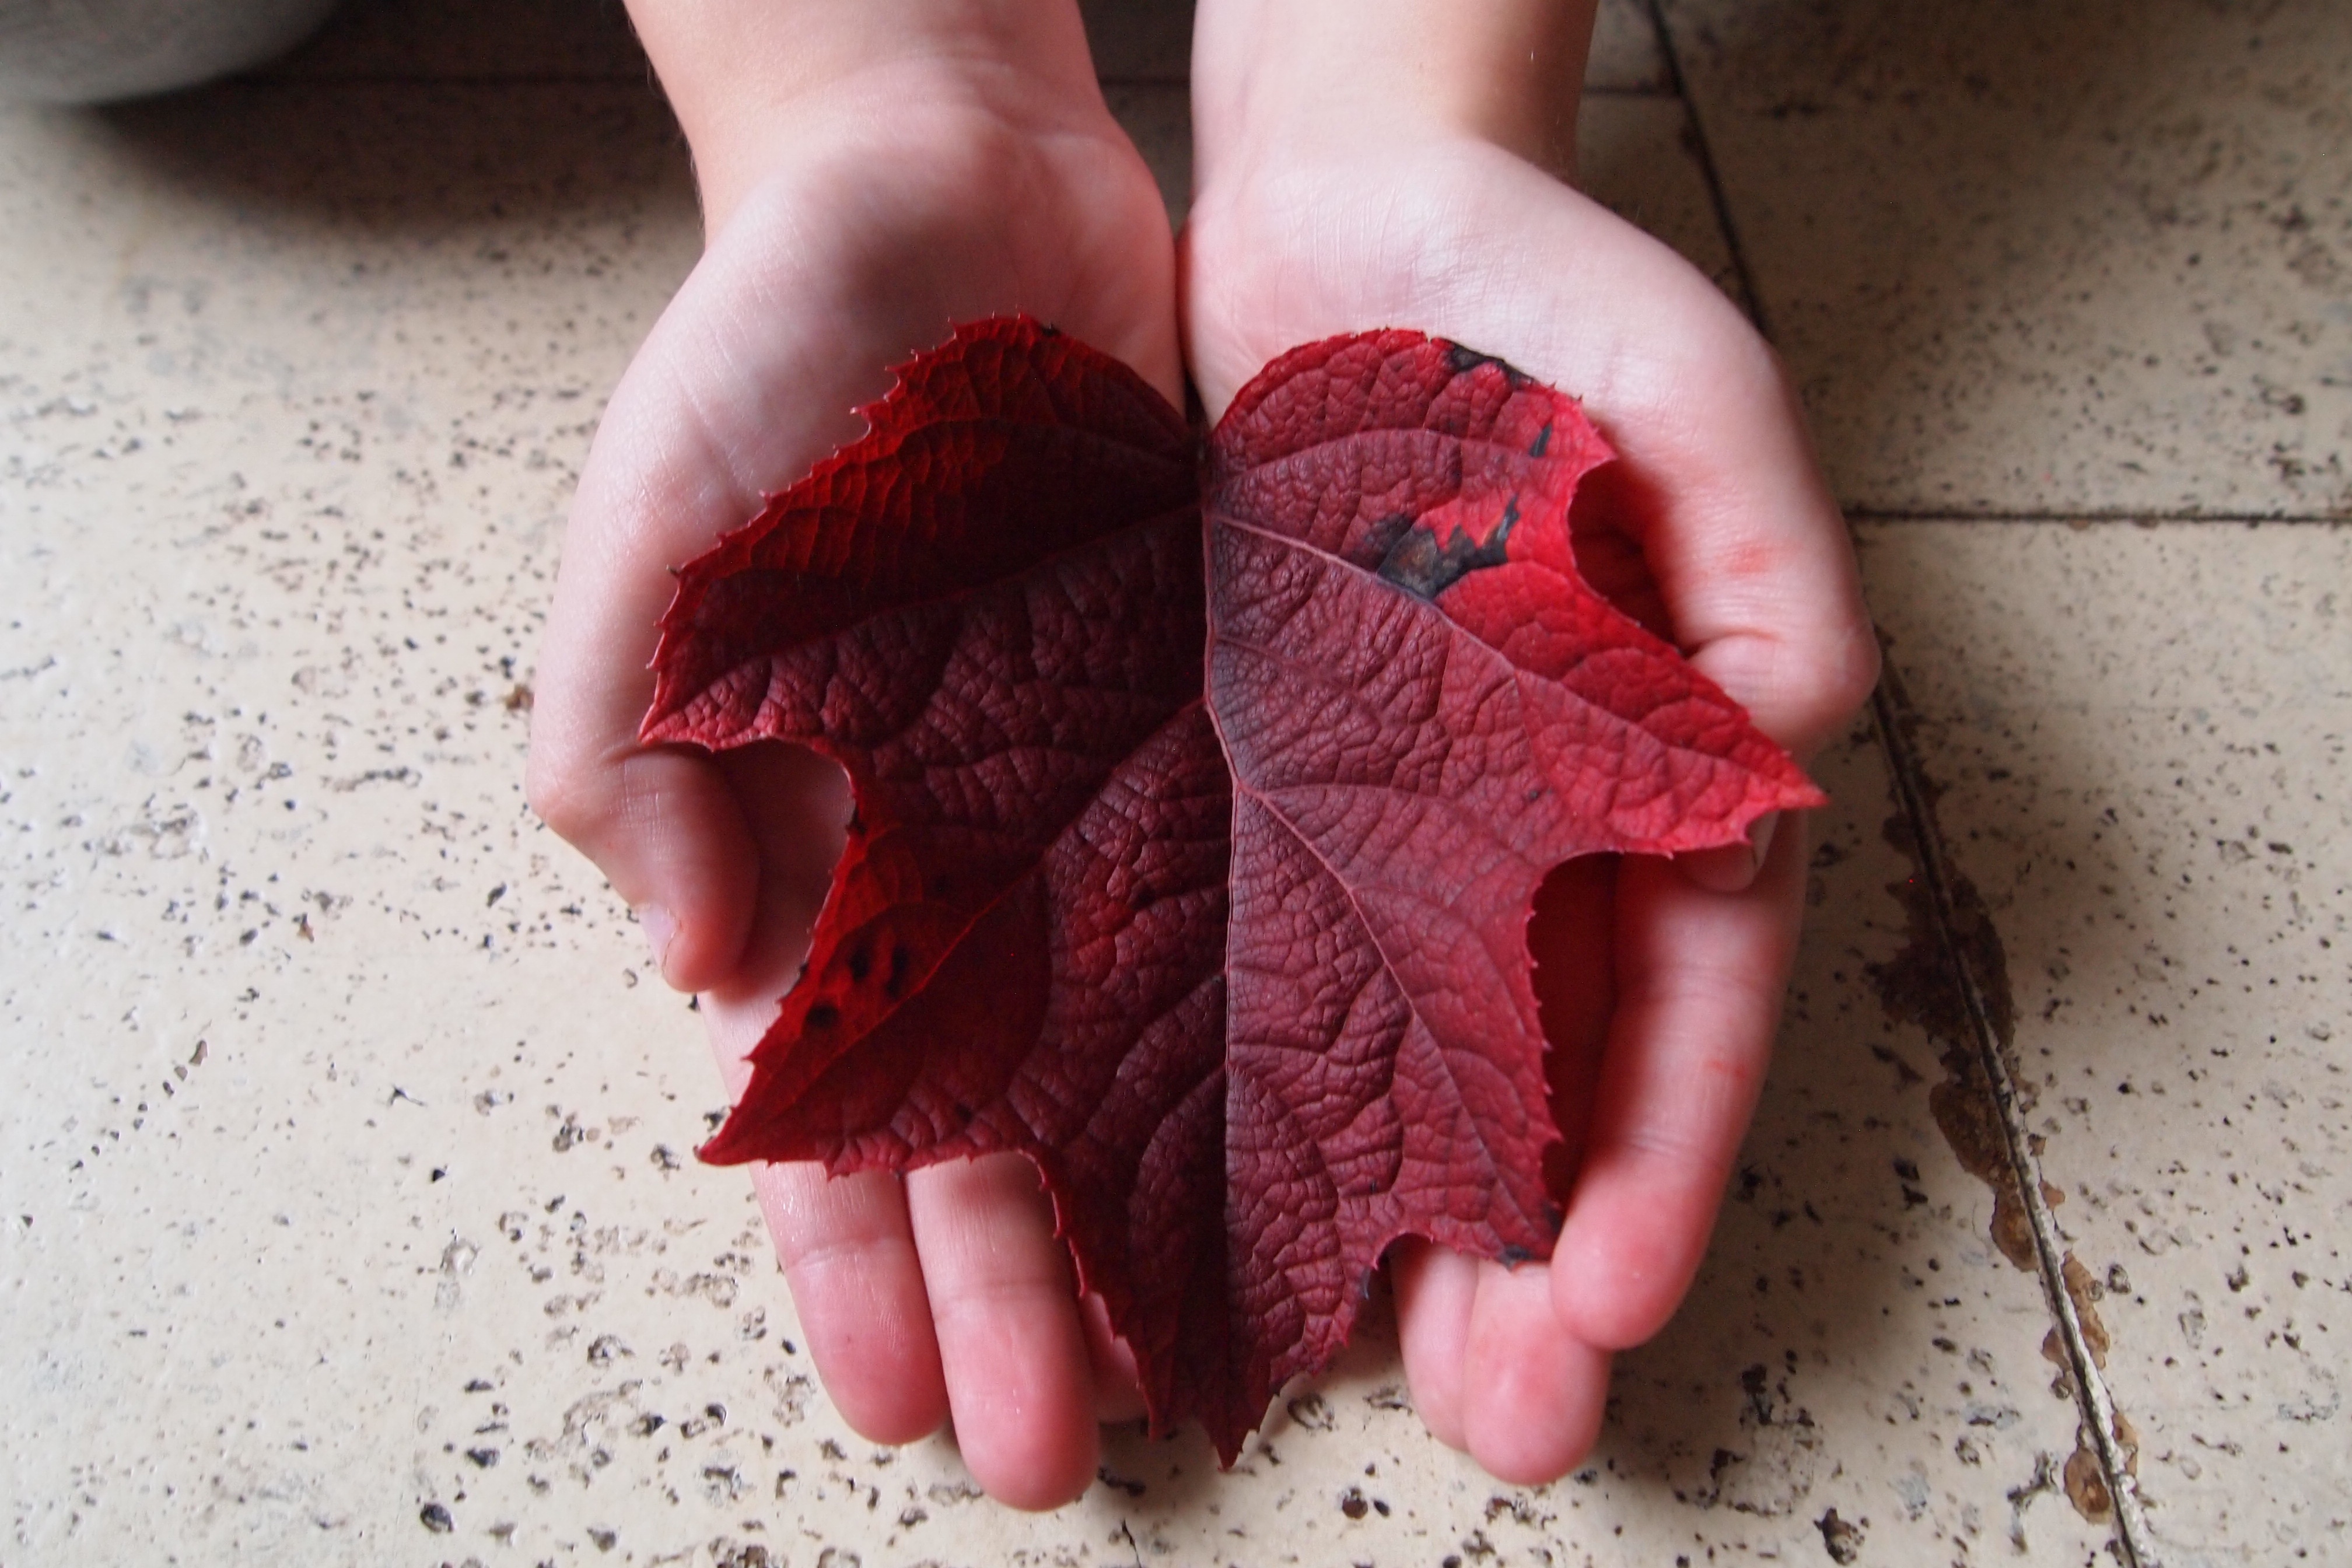
hand, leaf, flower, petal, boy, leg, pattern, finger, red, color, autumn, pink, lip, close up, human body, textile, art, dress, hands, skin, beauty, organ, autumn leaf